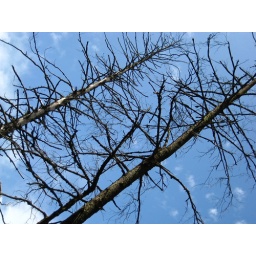
snowed out trees against blue skies